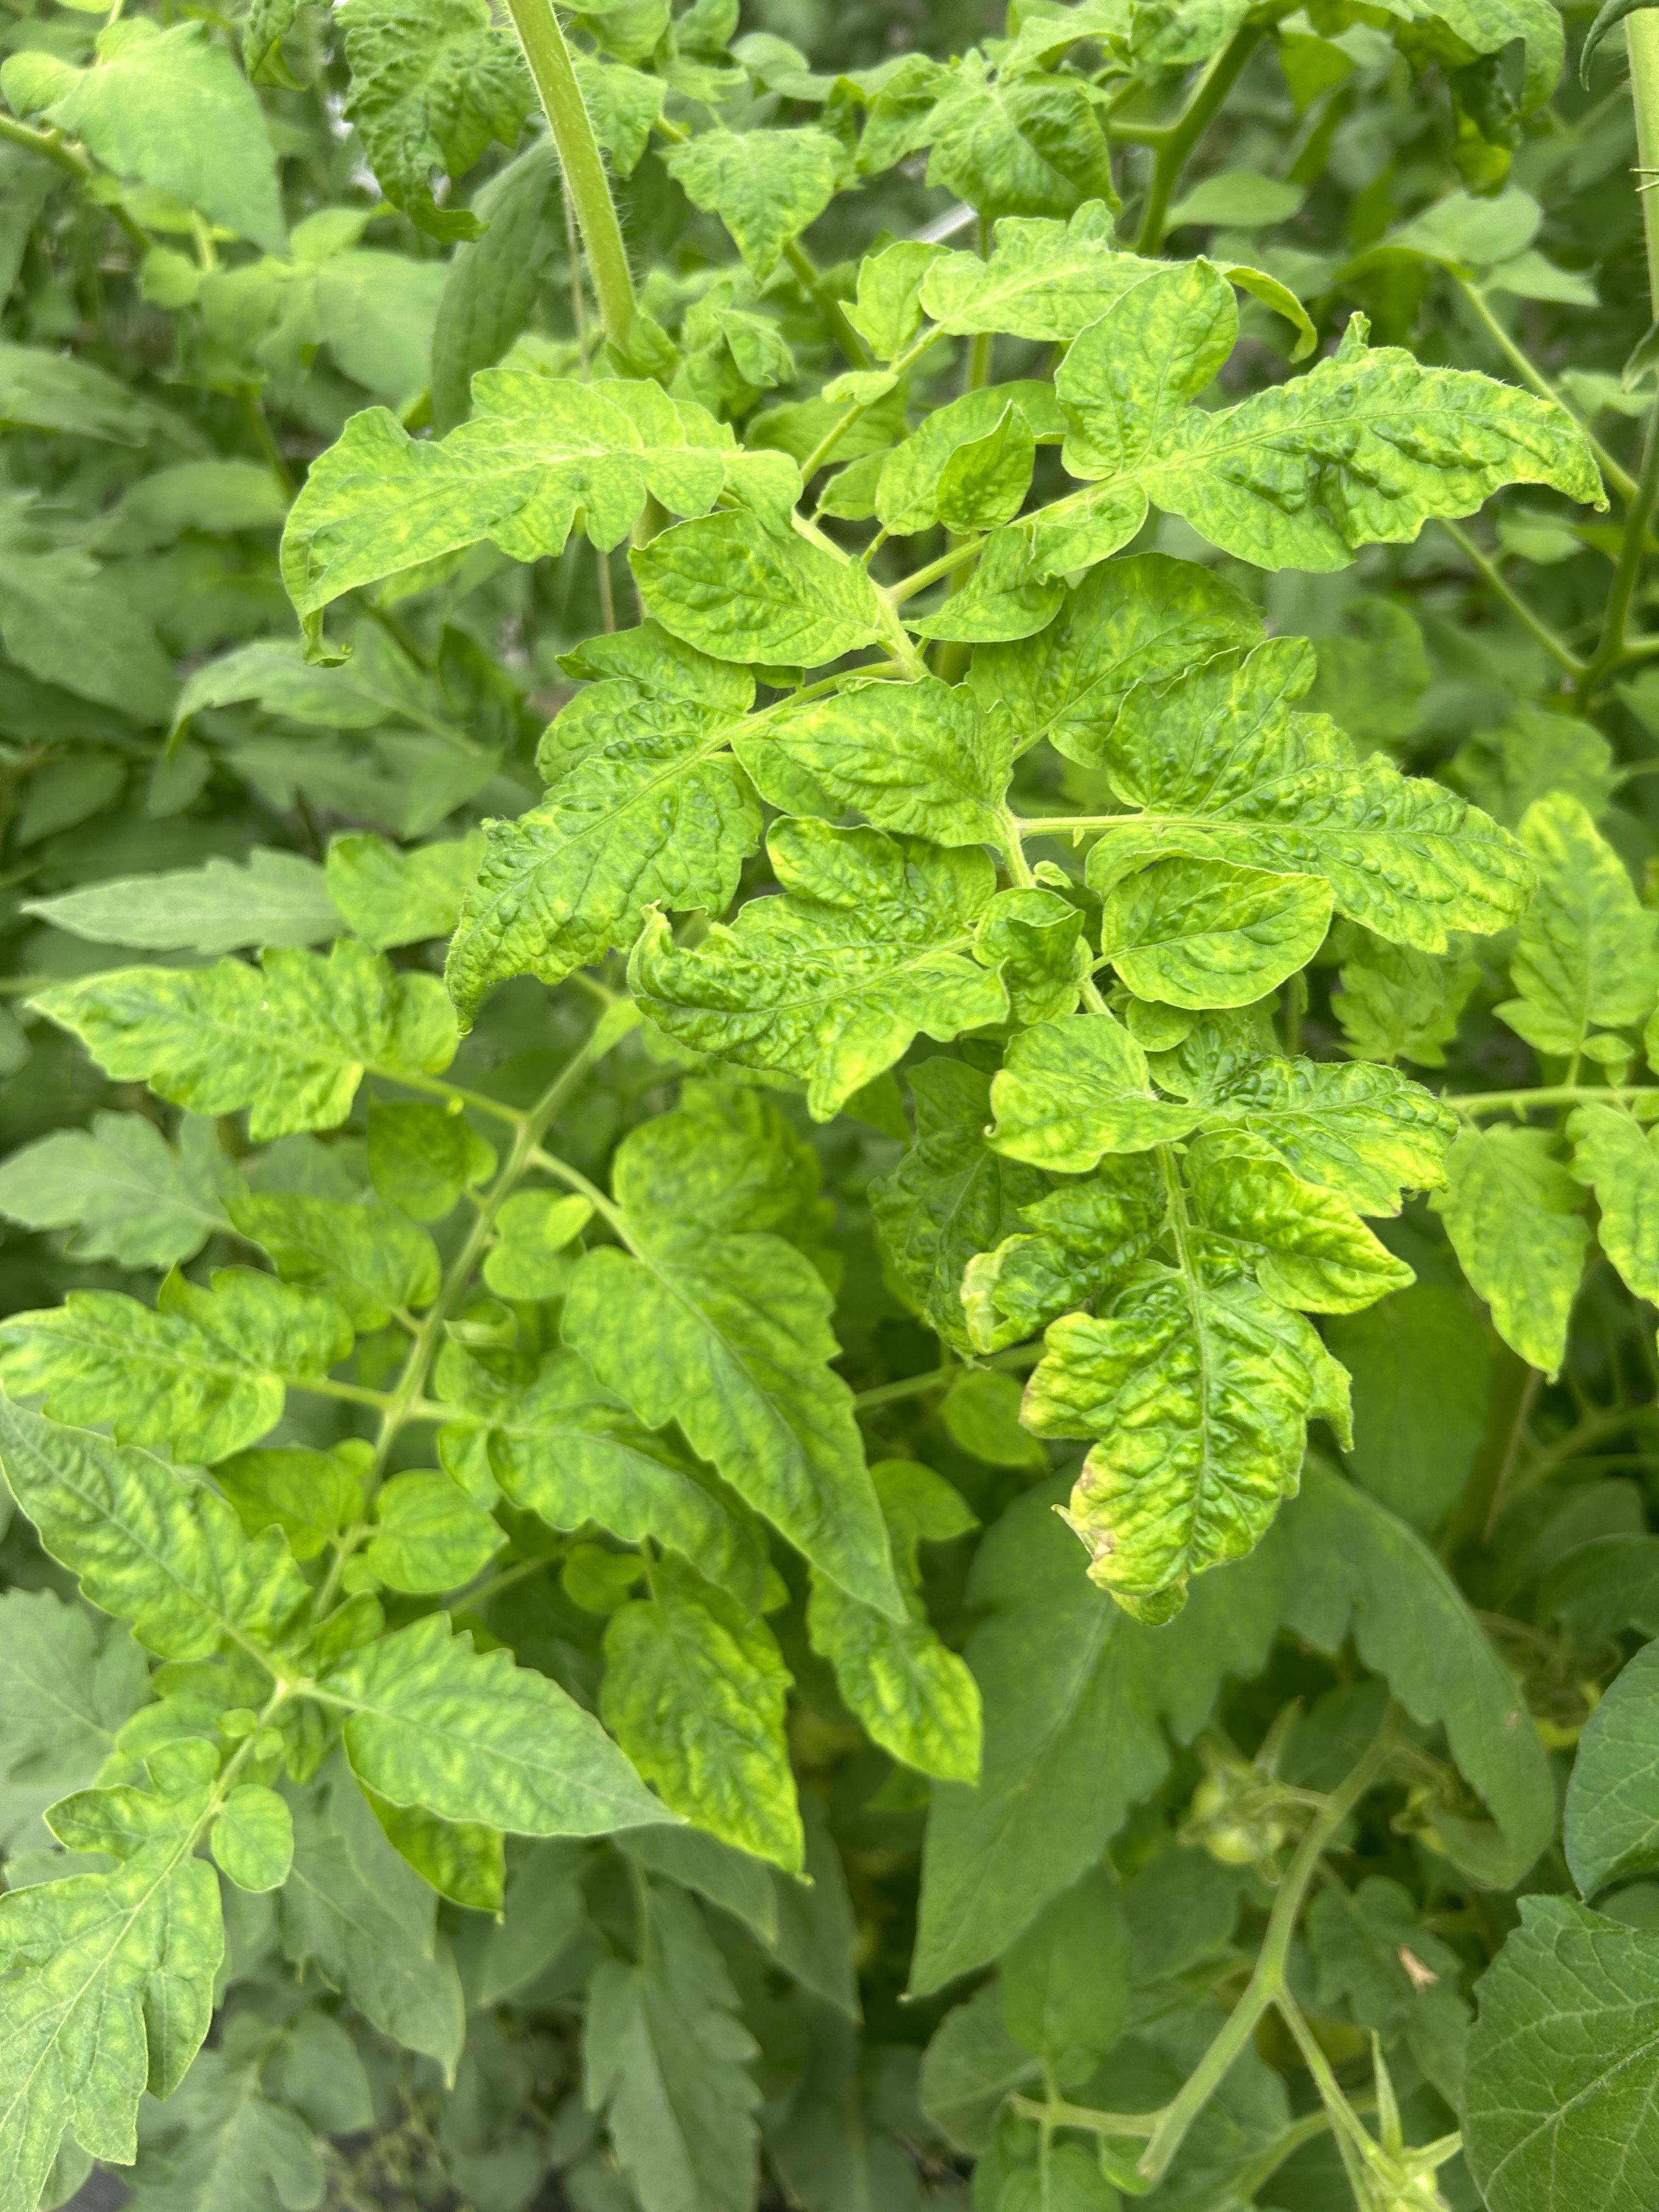
Disease: Viral